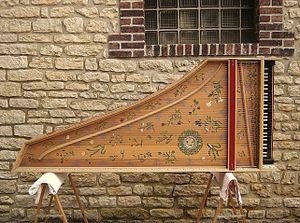
Clavecin de type flamand - 1 clavier - 2x8' - Vue d'ensemble, instrument en position de transport
Un clavecin est un instrument de musique à cordes muni d'un ou plusieurs claviers dont chacune des cordes est « pincée » par un dispositif nommé sautereau.